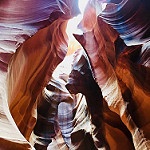
Label: glacier